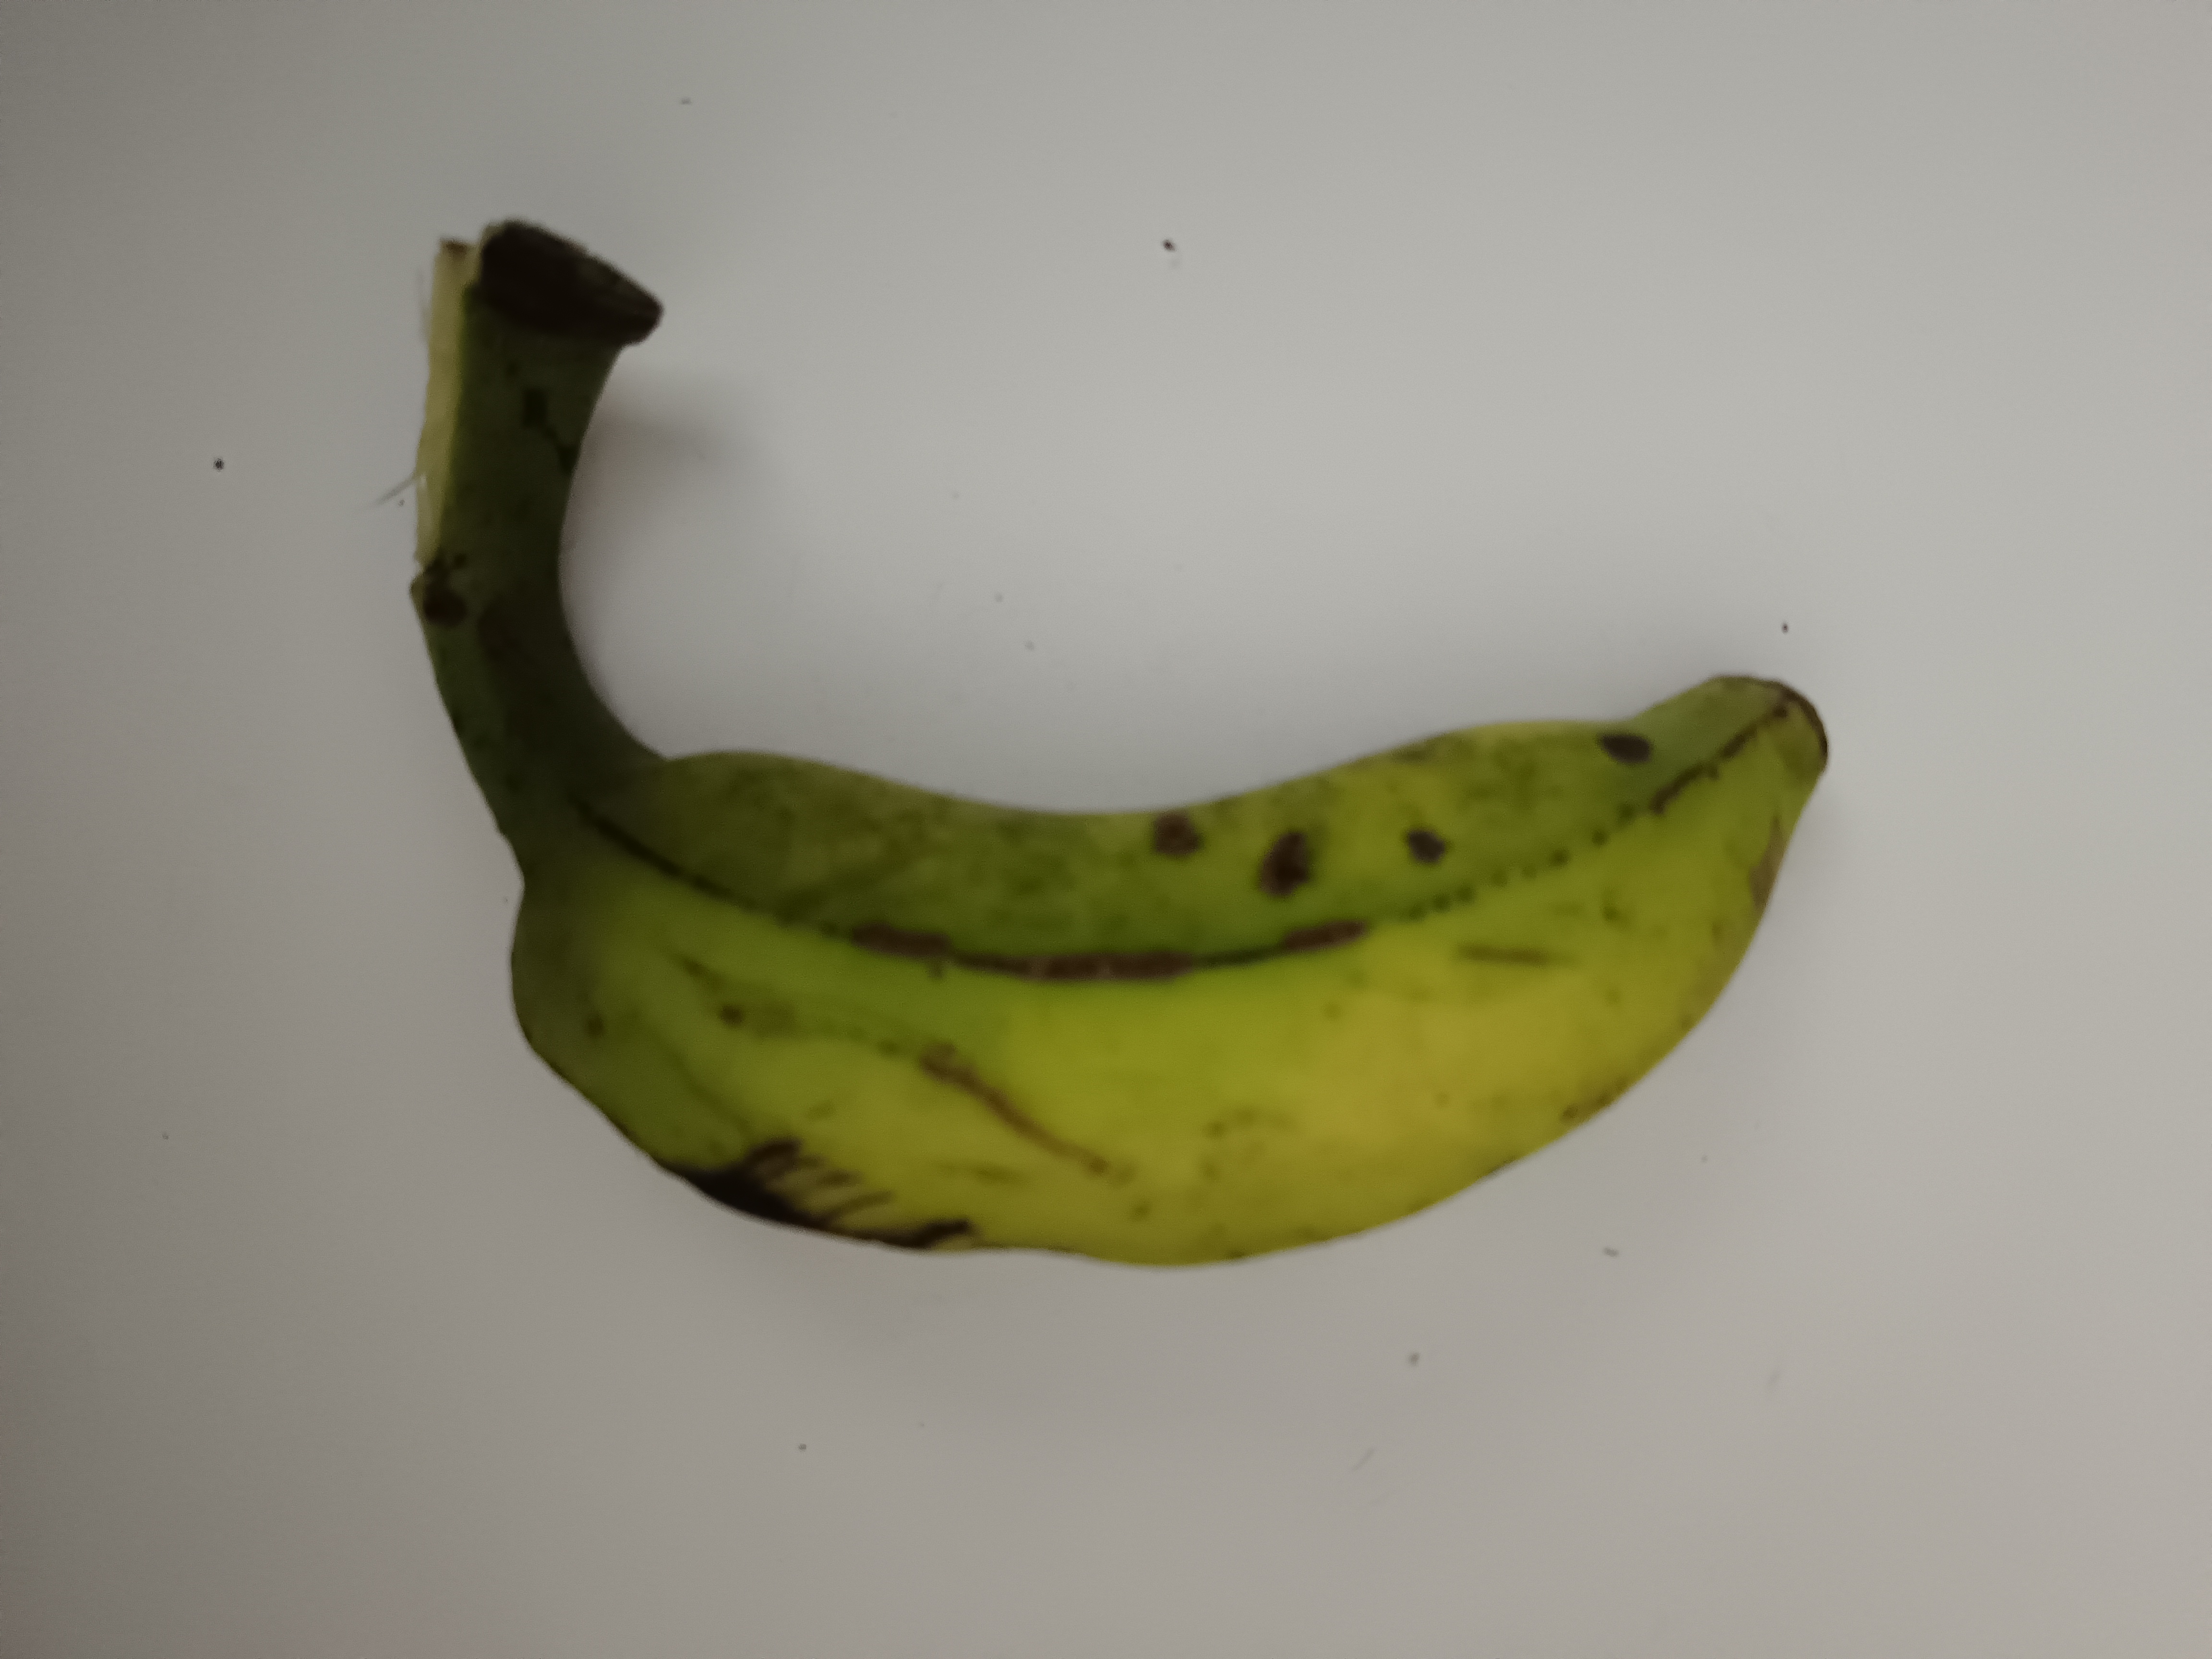
Banana variety: Shobri